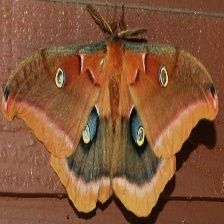
Species: POLYPHEMUS MOTH